Get Carter (2000 film)

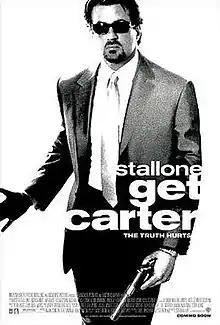
Theatrical release poster

Get Carter is a 2000 American neo noir vigilante action thriller film directed by Stephen Kay, written by David McKenna, and starring Sylvester Stallone, Rachael Leigh Cook, Alan Cumming, Mickey Rourke, John C. McGinley, Rhona Mitra, and Michael Caine. Based on the Ted Lewis' novel "Jack's Return Home", the film is a remake of the 1971 film of the same name, in which Caine played the title role.